Castrojeriz

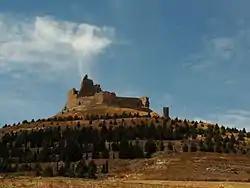
Ruins of the Castle of Castrojeriz.

In 1359 queen Eleanor of Castile, daughter of king Ferdinand IV of Castile and wife of king Alfonso IV of Aragon, was murdered here by order of her nephew Pedro of Castile.